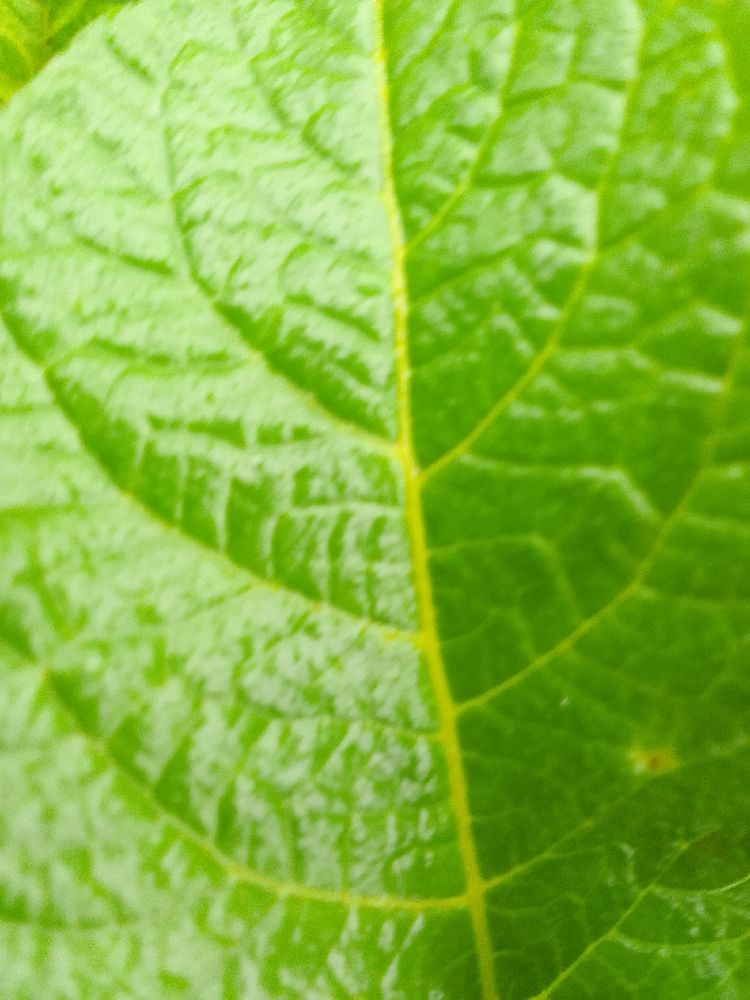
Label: Healthy